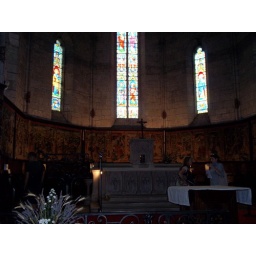
Stained glass windows in Montzepat church